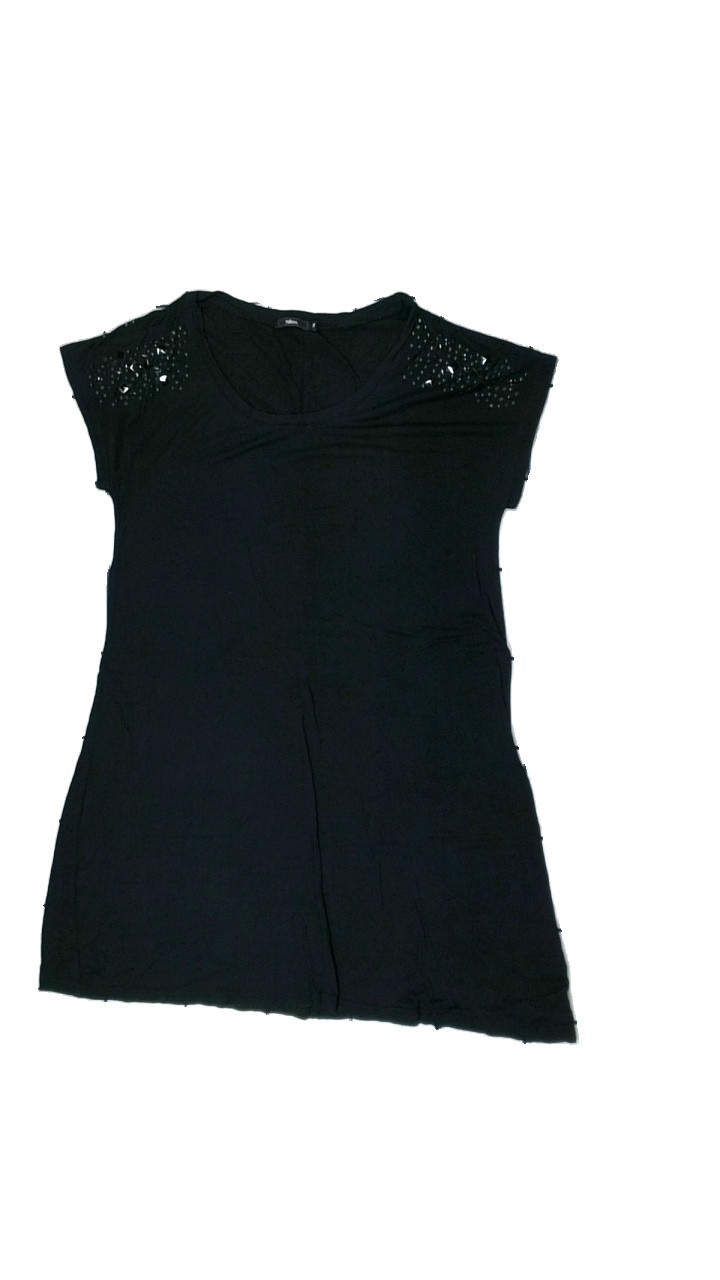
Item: Top (Ladies)
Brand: Hillevi
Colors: Black
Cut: Regular, C-collar
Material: Unknown, low signal
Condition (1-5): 3
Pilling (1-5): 5
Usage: Export
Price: <50